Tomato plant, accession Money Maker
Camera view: tilt-top (135 deg); turntable rotation: 120 degrees
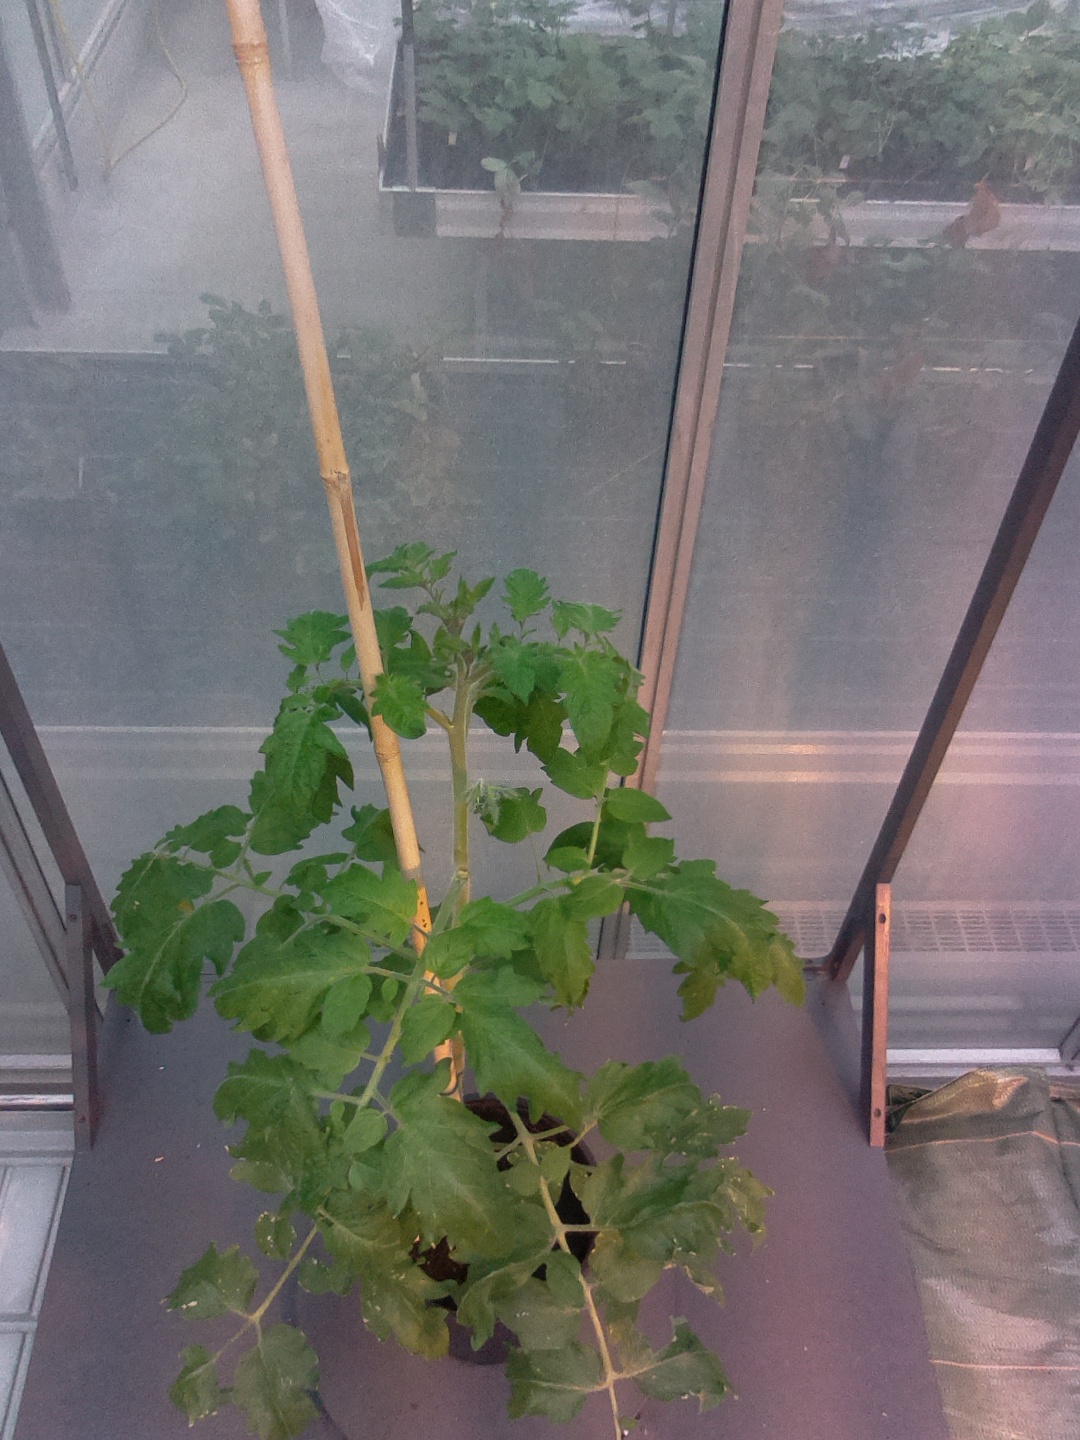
BBCH growth stage 60: First flowers open